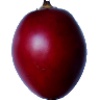
Label: tamarillo